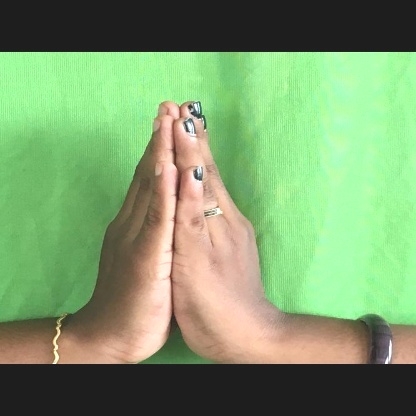
Mudra: Anjali